Police and prison abolition

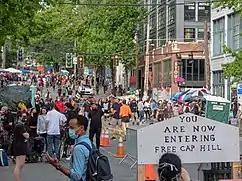
On June 8, 2020, the police-free Capitol Hill Autonomous Zone was established in the Capitol Hill neighborhood of Seattle.

According to "The New York Times", cities across the United States were considering defunding, downsizing, or abolishing their departments following George Floyd's murder.